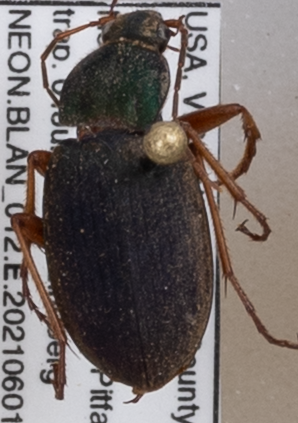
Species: Chlaenius aestivus
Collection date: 2021-06-01
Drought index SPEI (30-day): -0.656
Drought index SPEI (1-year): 0.32
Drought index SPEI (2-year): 0.348